Roman expansion in Italy

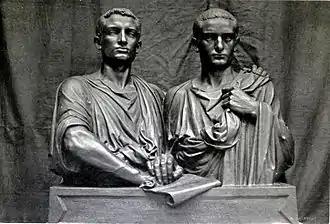
Depiction of the Gracchi brothers made during the 19th century by Eugene Guillaume, today located at the Musée d'Orsay in Paris. The brothers lay their hands on a document titled "property", consistent with then-current interpretations of their lives.

Sicily was conquered by Rome during the First Punic War. Only Syracuse remained independent until 212 because its king Hiero II was a devoted ally of the Romans. His grandson Hieronymus however allied with Hannibal, which prompted the Romans to besiege the city, which fell in 212BC.